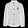
Label: Coat